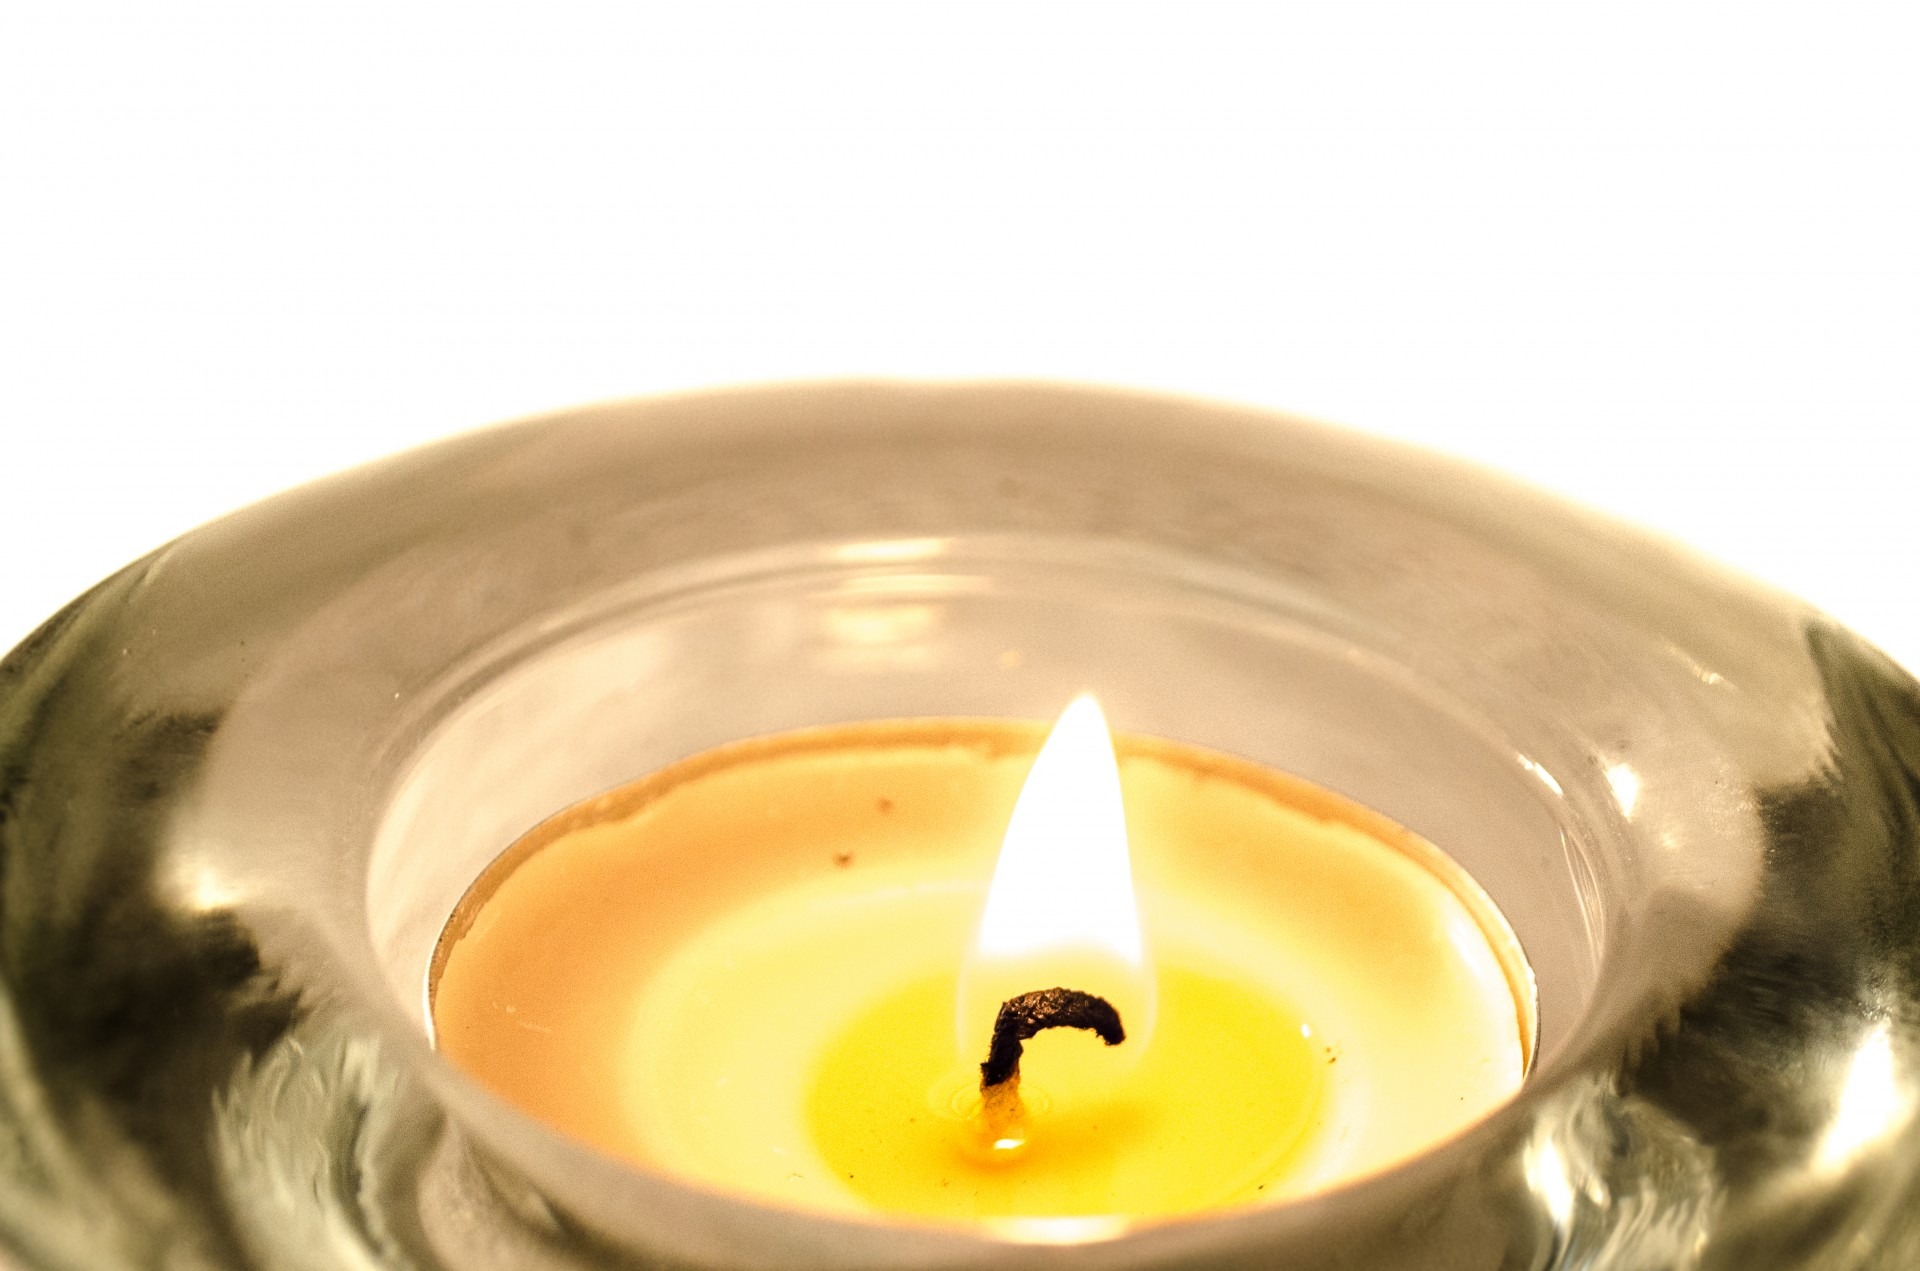
glowing, texture, orange, food, shine, flame, fire, memory, glow, candle, lighting, decor, festive, energy, illuminated, burn, close up, flick, flaming, religious, tribute, bright, worship, sacred, lit, many, luminous, combustion, wicks, flickering, ignited, aflame